Tiny Tower

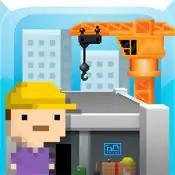
Game logo

Tiny Tower is a business simulation video game developed by NimbleBit, released on June 23, 2011, and November 16, 2011, for iOS and Android devices respectively. The game tasks players with managing a tower filled with virtual people, referred to as “bitizens”, with the goal of building new floors and gradually making the tower taller, which attracts bitizens to move in and work in any floor the player designates.